MYO10

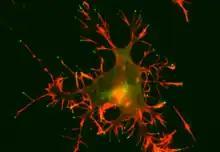
A CAD cell (a neuronal cell line) expressing GFP-Myo10 (green) was stained for actin filaments (red) to visualize the slender cellular protrusions known as filopodia. Overexpressing Myo10 induces large numbers of filopodia and is responsible for the unusually large number of filopodia on this cell. (Image courtesy of Aurea D. Sousa and Richard E. Cheney)

Myo10 can localize to the tips of filopodia, a property most other myosins lack. When Myo10 was tagged with Green Fluorescent Protein (GFP) and expressed in cells, small puncta of GFP-Myo10 were observed moving forward within filopodia towards the tip at rates of ~100 nm/s. Imaging with single-molecule sensitivity revealed similar movements of individual Myo10 dimers at rates of ~600-1400 nm/s. GFP-Myo10 also moves rearward in filopodia at retrograde flow rates of ~15 nm/s. These observations led to the hypothesis that Myo10 molecules use their motor activity to move themselves rapidly forward along filopodial actin filaments and can bind to filopodial actin filaments to be carried slowly rearward by retrograde actin flow. This "intrafilopodial motility" of Myo10 has led to suggestions that Myo10 functions as a motor protein for transporting cargos within filopodia. Myo10 also has important functions in the formation and/or stabilization of filopodia, with Myo10 overexpression increasing the number and length of filopodia, while knockdown or knockout of Myo10 decreases filopodia. Myo10 also has important functions in cell division, particularly in mitotic spindle orientation. Myo10 is also required to cluster the excess centrosomes that are a hallmark of cancer cells, a process of great interest because cancer cells need to cluster their centrosomes to successfully divide.